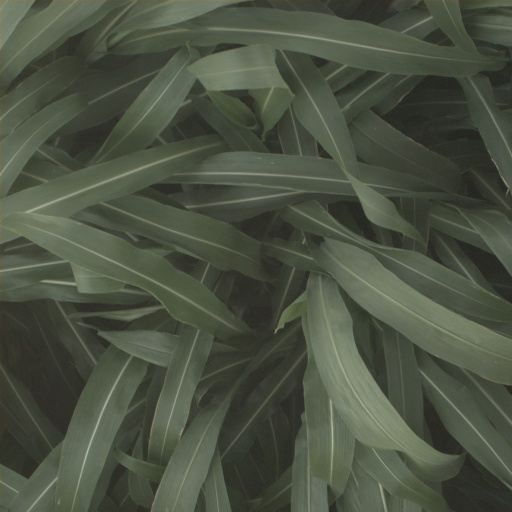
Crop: sorghum